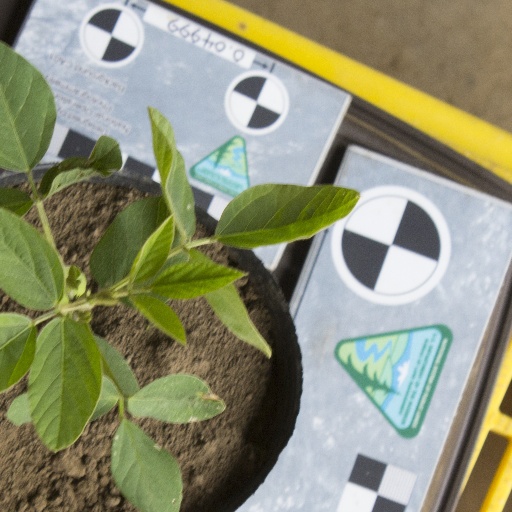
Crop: soybean